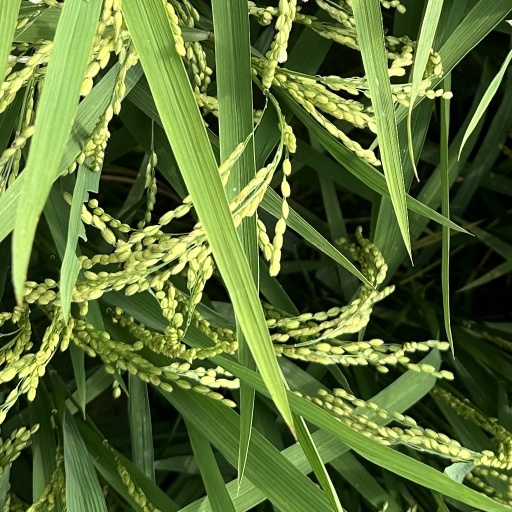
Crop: rice